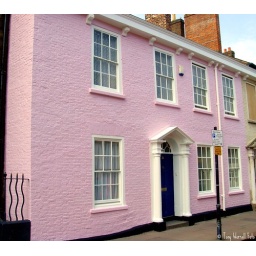
The pink house in Carlisle